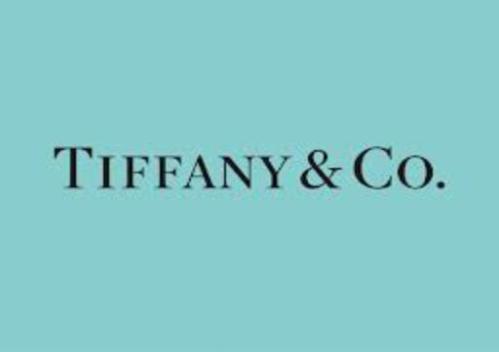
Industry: Clothes